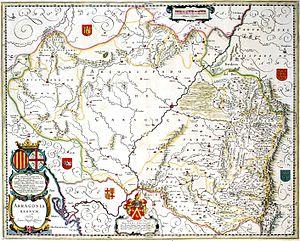
Le territoire de l'actuelle communauté autonome d'Aragon a été un lieu de passage important de la péninsule Ibérique, entre les rives méditerranéennes et atlantiques d'une part, entre le sud de la péninsule et le nord de l'Europe d'autre part. La présence humaine y est attestée depuis plusieurs millénaires, mais les spécificités de l'Aragon actuel remontent pour la plupart au Moyen Âge.
L'Aragon est une communauté autonome située dans le nord de l'Espagne. Elle est composée de trois provinces : la province de Huesca, la province de Saragosse et la province de Teruel. Elle est bordée au nord par la France, à l'est par la Catalogne et le Pays valencien, au sud par la Castille-La Manche, à l'ouest par la Castille-et-León et la Navarre.